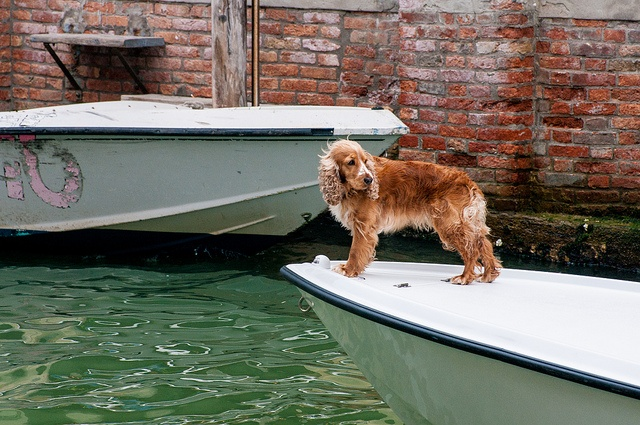
a small dog is standing on the edge of a boat
A dog is standing on a boat and looking back
A brown dog standing on top of a white boat.
A dog sits at the bow of a small boat in a canal.
A dog that is standing on a boat.